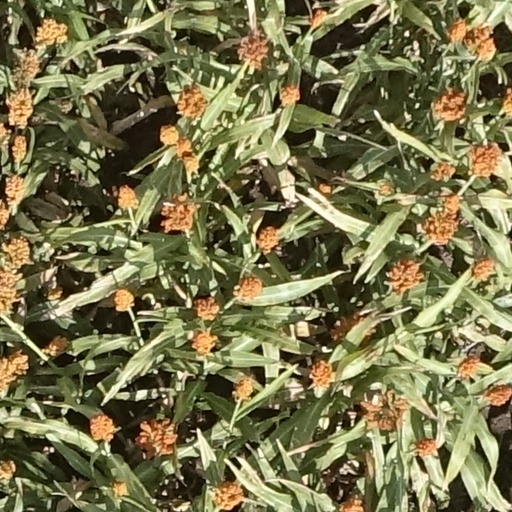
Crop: sorghum